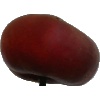
Label: Nectarine Flat 1